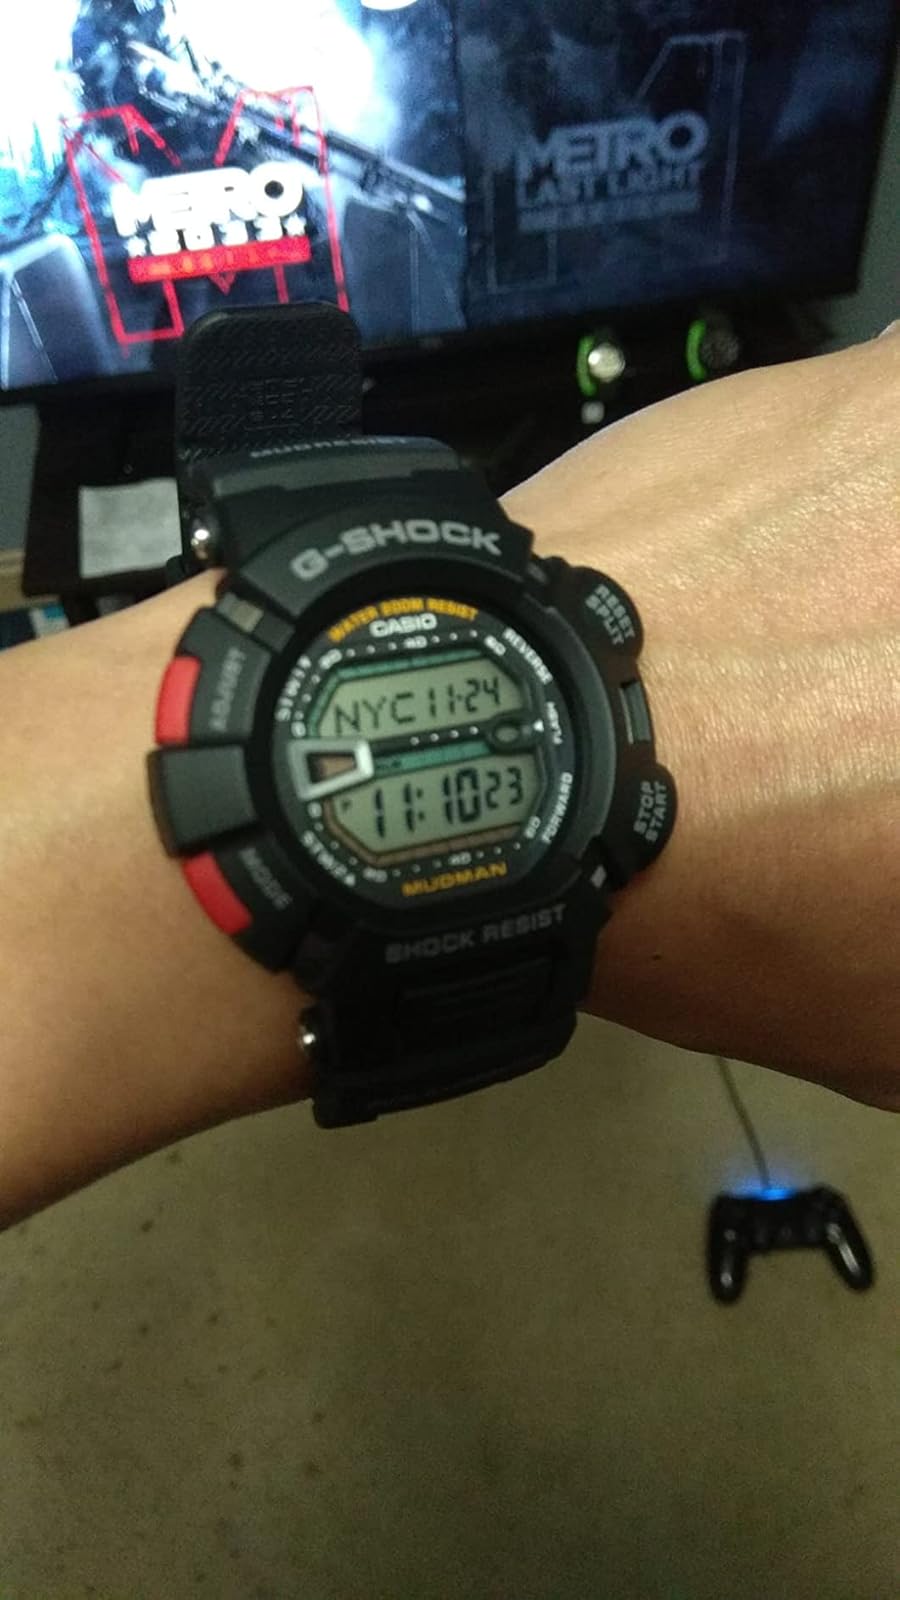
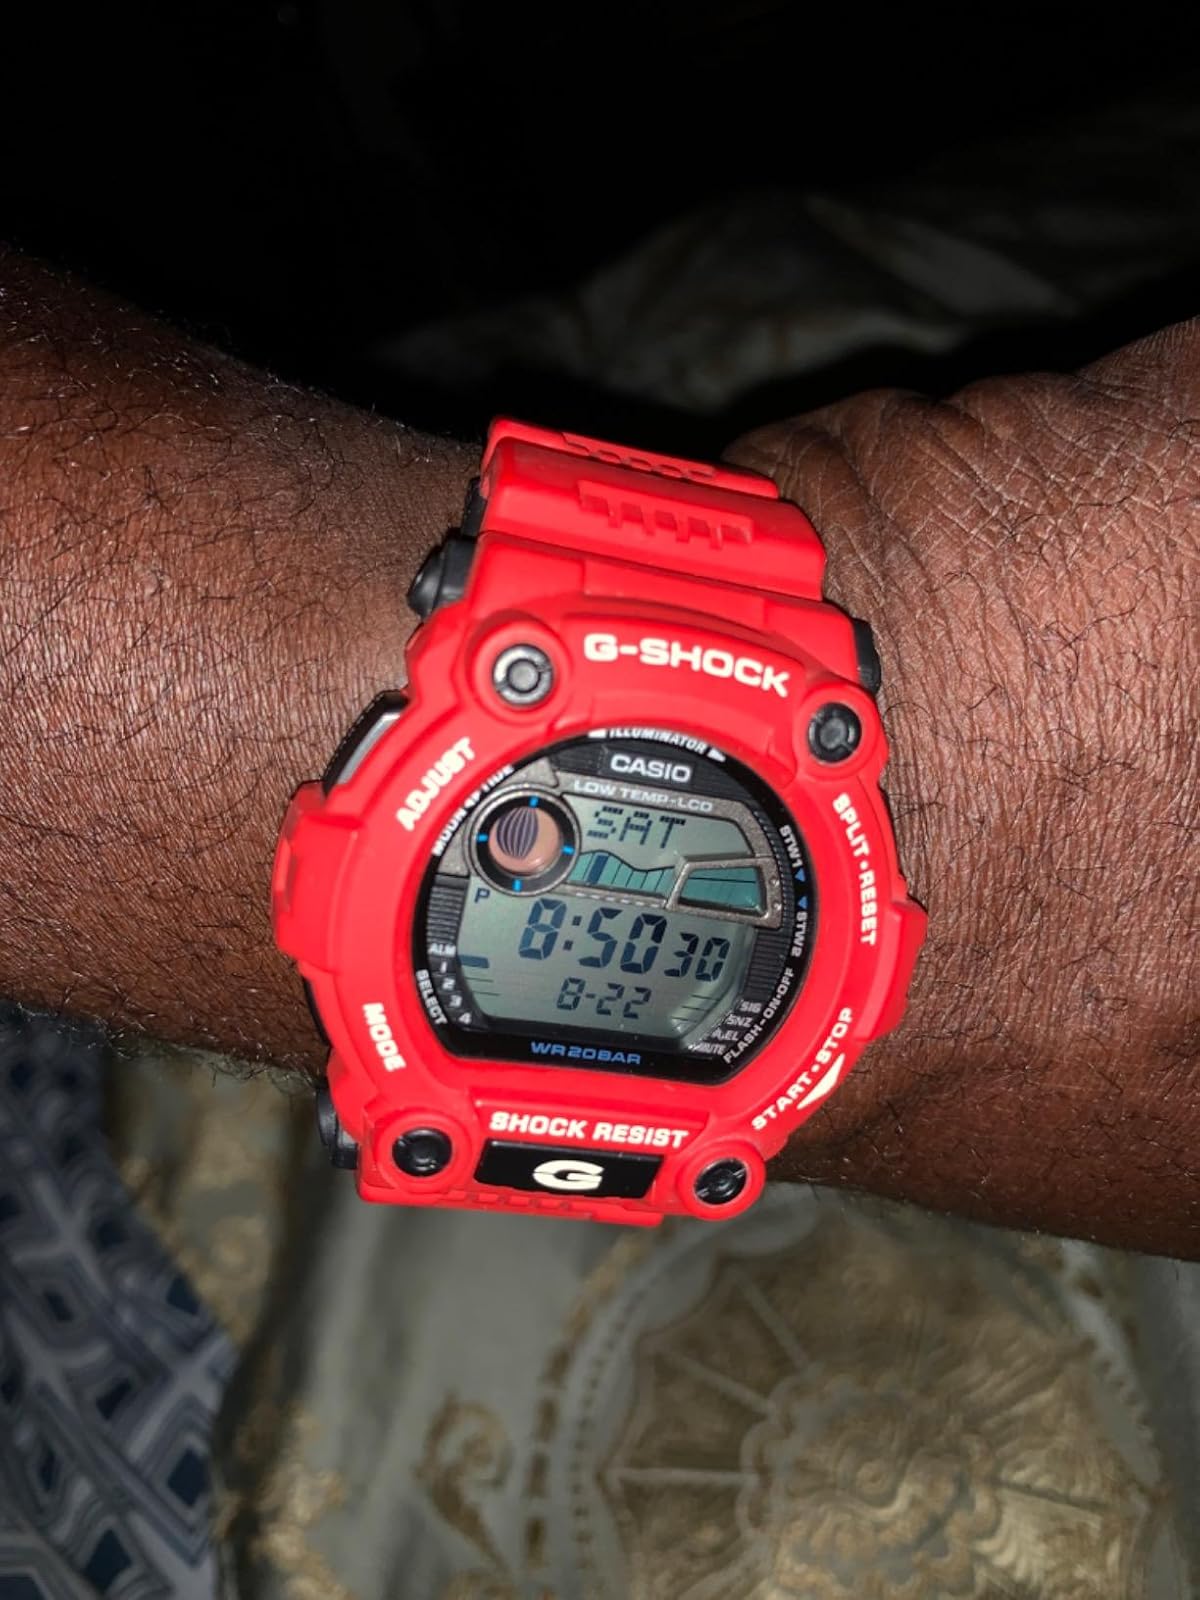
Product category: accessories_watch
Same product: no